Bao Tong

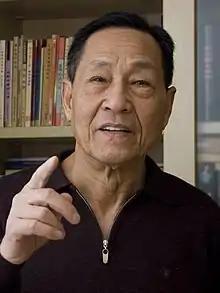
Bao at his Beijing home in 2008

Bao Tong (5 November 1932 – 9 November 2022) was a Chinese writer and activist. He was Director of the Office of Political Reform of the Central Committee of the Chinese Communist Party (CCP) and the Policy Secretary of Zhao Ziyang (Chinese Premier from 1980 to 1987 and CCP General Secretary from 1987 to 1989). He was also Director of the Drafting Committee for the CCP 13th Party Congresses, known for its strong support of market reform and opening up under Deng Xiaoping. Prior to this, he was a committee member and then deputy director of the Chinese State Commission for Economic Reform. During the 1989 Tiananmen Square protests, he was one of the very few Chinese senior officials to express understandings with the demonstrating students, which led to his arrest shortly before the massacre on June 4th.